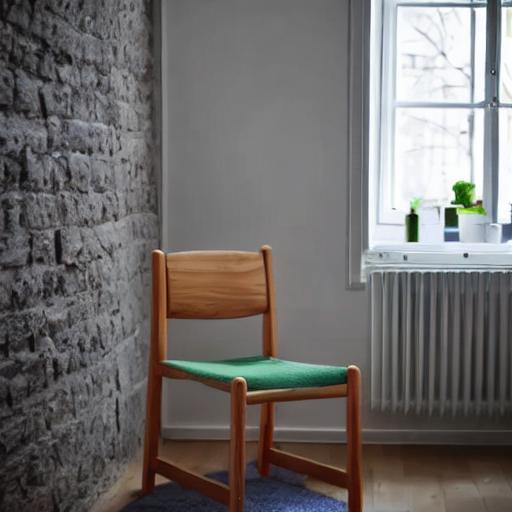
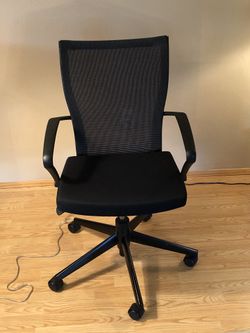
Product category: items_chair
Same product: no